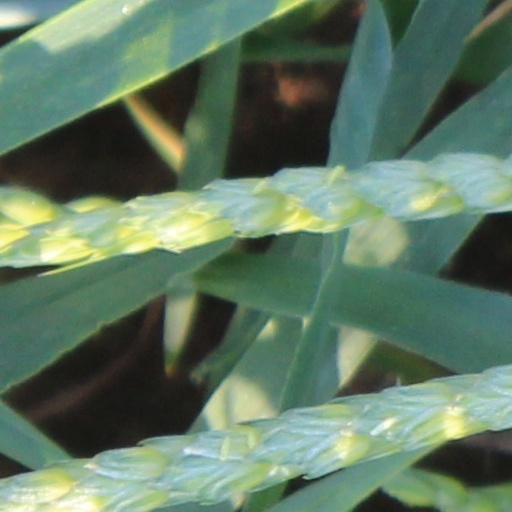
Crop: wheat